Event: Nepal Earthquake
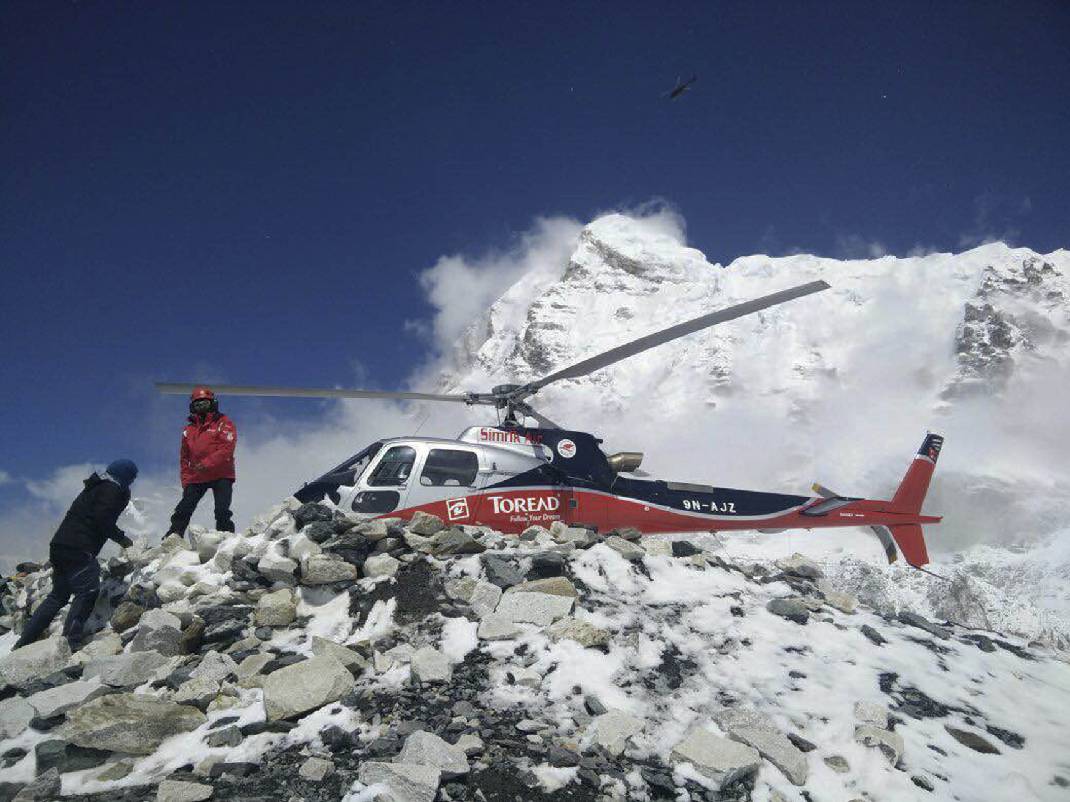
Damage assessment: no_damage